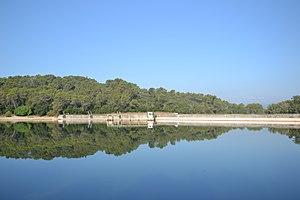
barrage du lac de Carcès
Le lac Sainte Suzanne, communément appelé Lac de Carcès est un lac de la région française Provence-Alpes-Côte d'Azur, dans le département du Var provenant de la confluence des rivières le Caramy et l'Issole, et du fleuve l'Argens.